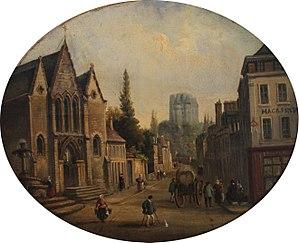
L’affaire Clément de Ris est une affaire célèbre d’enlèvement d’un sénateur en 1800 où fut impliqué Auguste de Canchy. Elle a inspiré le roman Une ténébreuse affaire à Balzac.